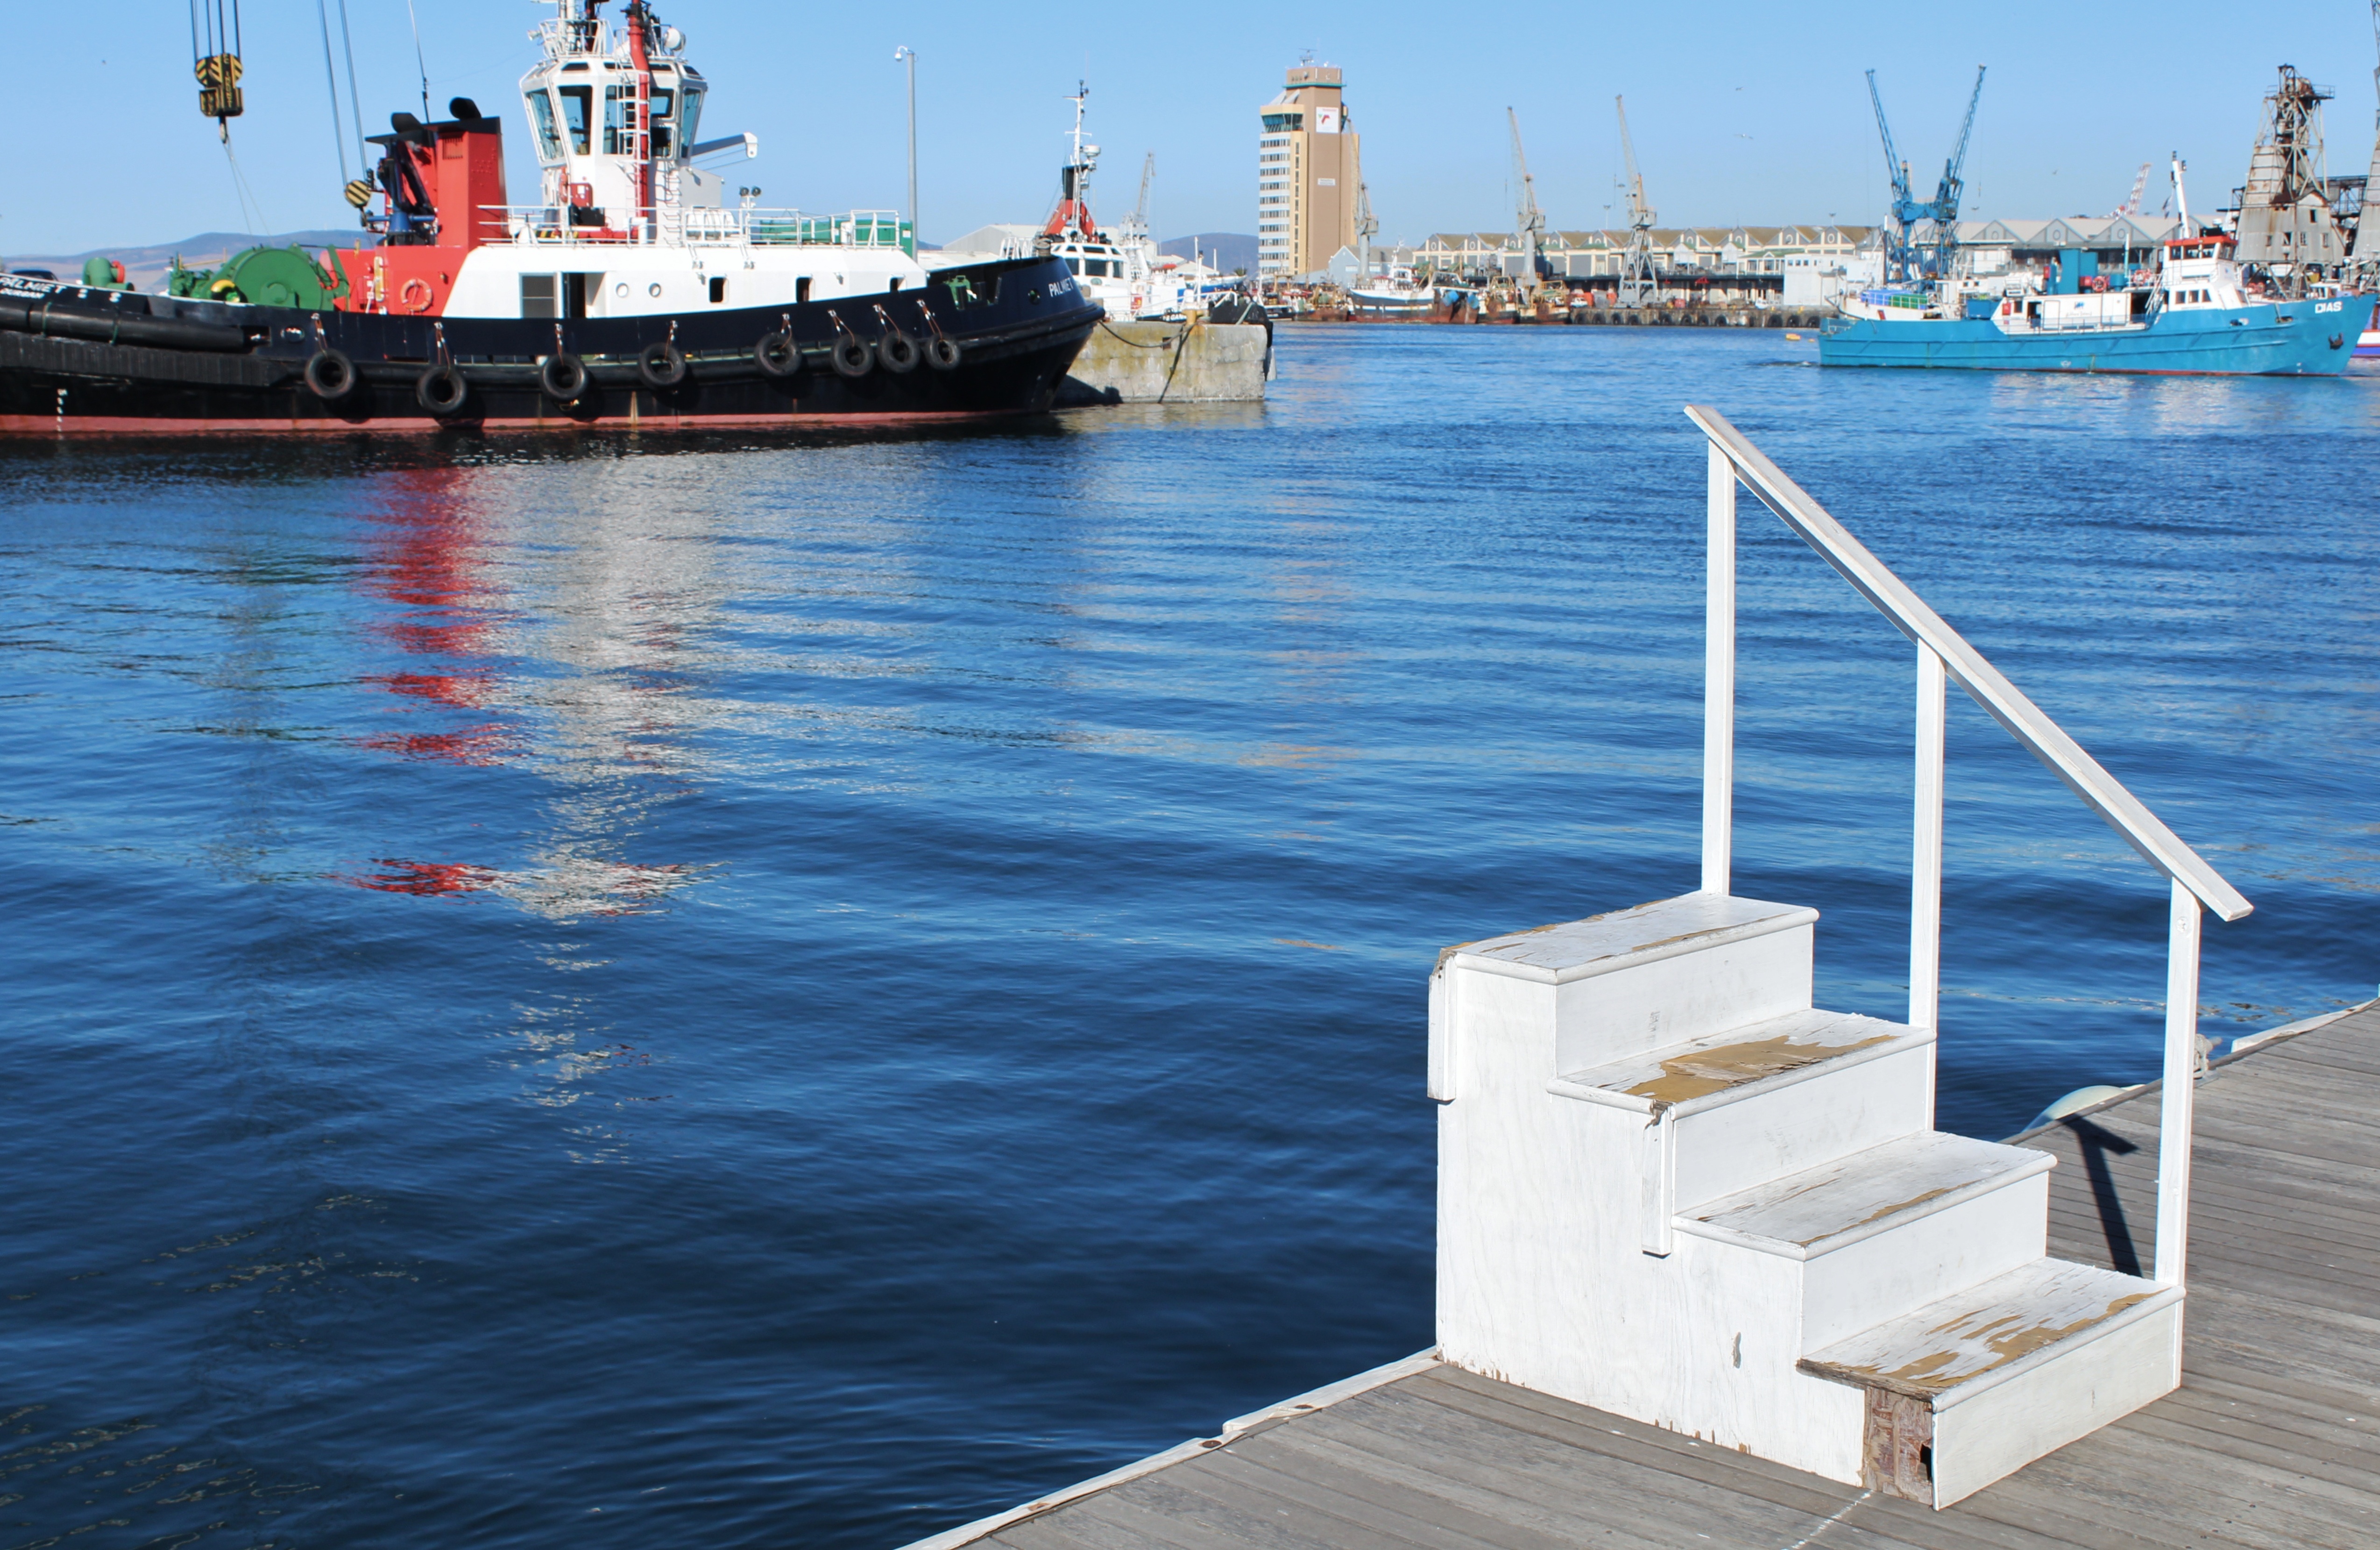
sea, coast, ocean, dock, boat, ship, vacation, vehicle, bay, harbor, stairs, infrastructure, ships, wanderlust, watercraft, sailor, separation, phased out, quay wall, end of the road, depart, a ship will come